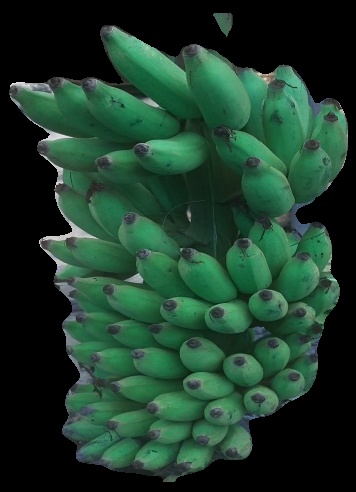
Variety: elakki-bale
Grade: grade2